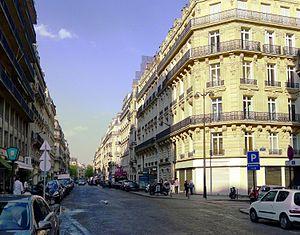
Rue Pierre-Charron - Paris VIII
La rue Pierre-Charron est une voie du 8ᵉ arrondissement de Paris.